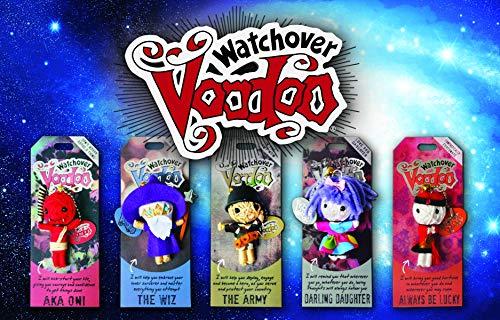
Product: Watchover Voodoo The Shopaholic Novelty
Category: Toys & Games | Dolls & Accessories | Dolls
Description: THE WATCHOVER MESSAGE: Each Watchover Voodoo has its own personalized message and special power to help you in everyday life.
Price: $10.02
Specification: ProductDimensions:6.6x2.8x1.5inches|ItemWeight:0.96ounces|ShippingWeight:0.96ounces(Viewshippingratesandpolicies)|DomesticShipping:ItemcanbeshippedwithinU.S.|InternationalShipping:ThisitemcanbeshippedtoselectcountriesoutsideoftheU.S.LearnMore|ASIN:B00KZ1K5M2|Itemmodelnumber:108010096|Manufacturerrecommendedage:14-15years